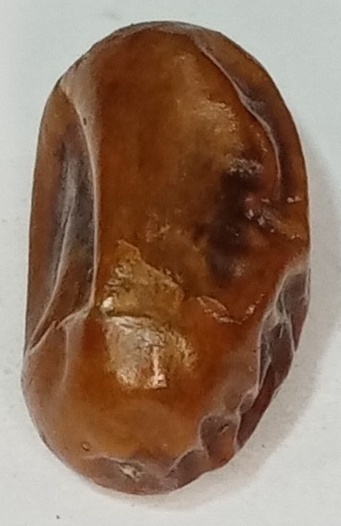
Variety: fasli-toto
Size: large
Grade: grade-1